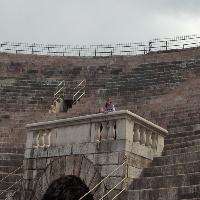
Weather: cloudy or overcast